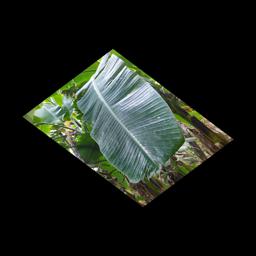
Label: YELLOW SIGATOKA